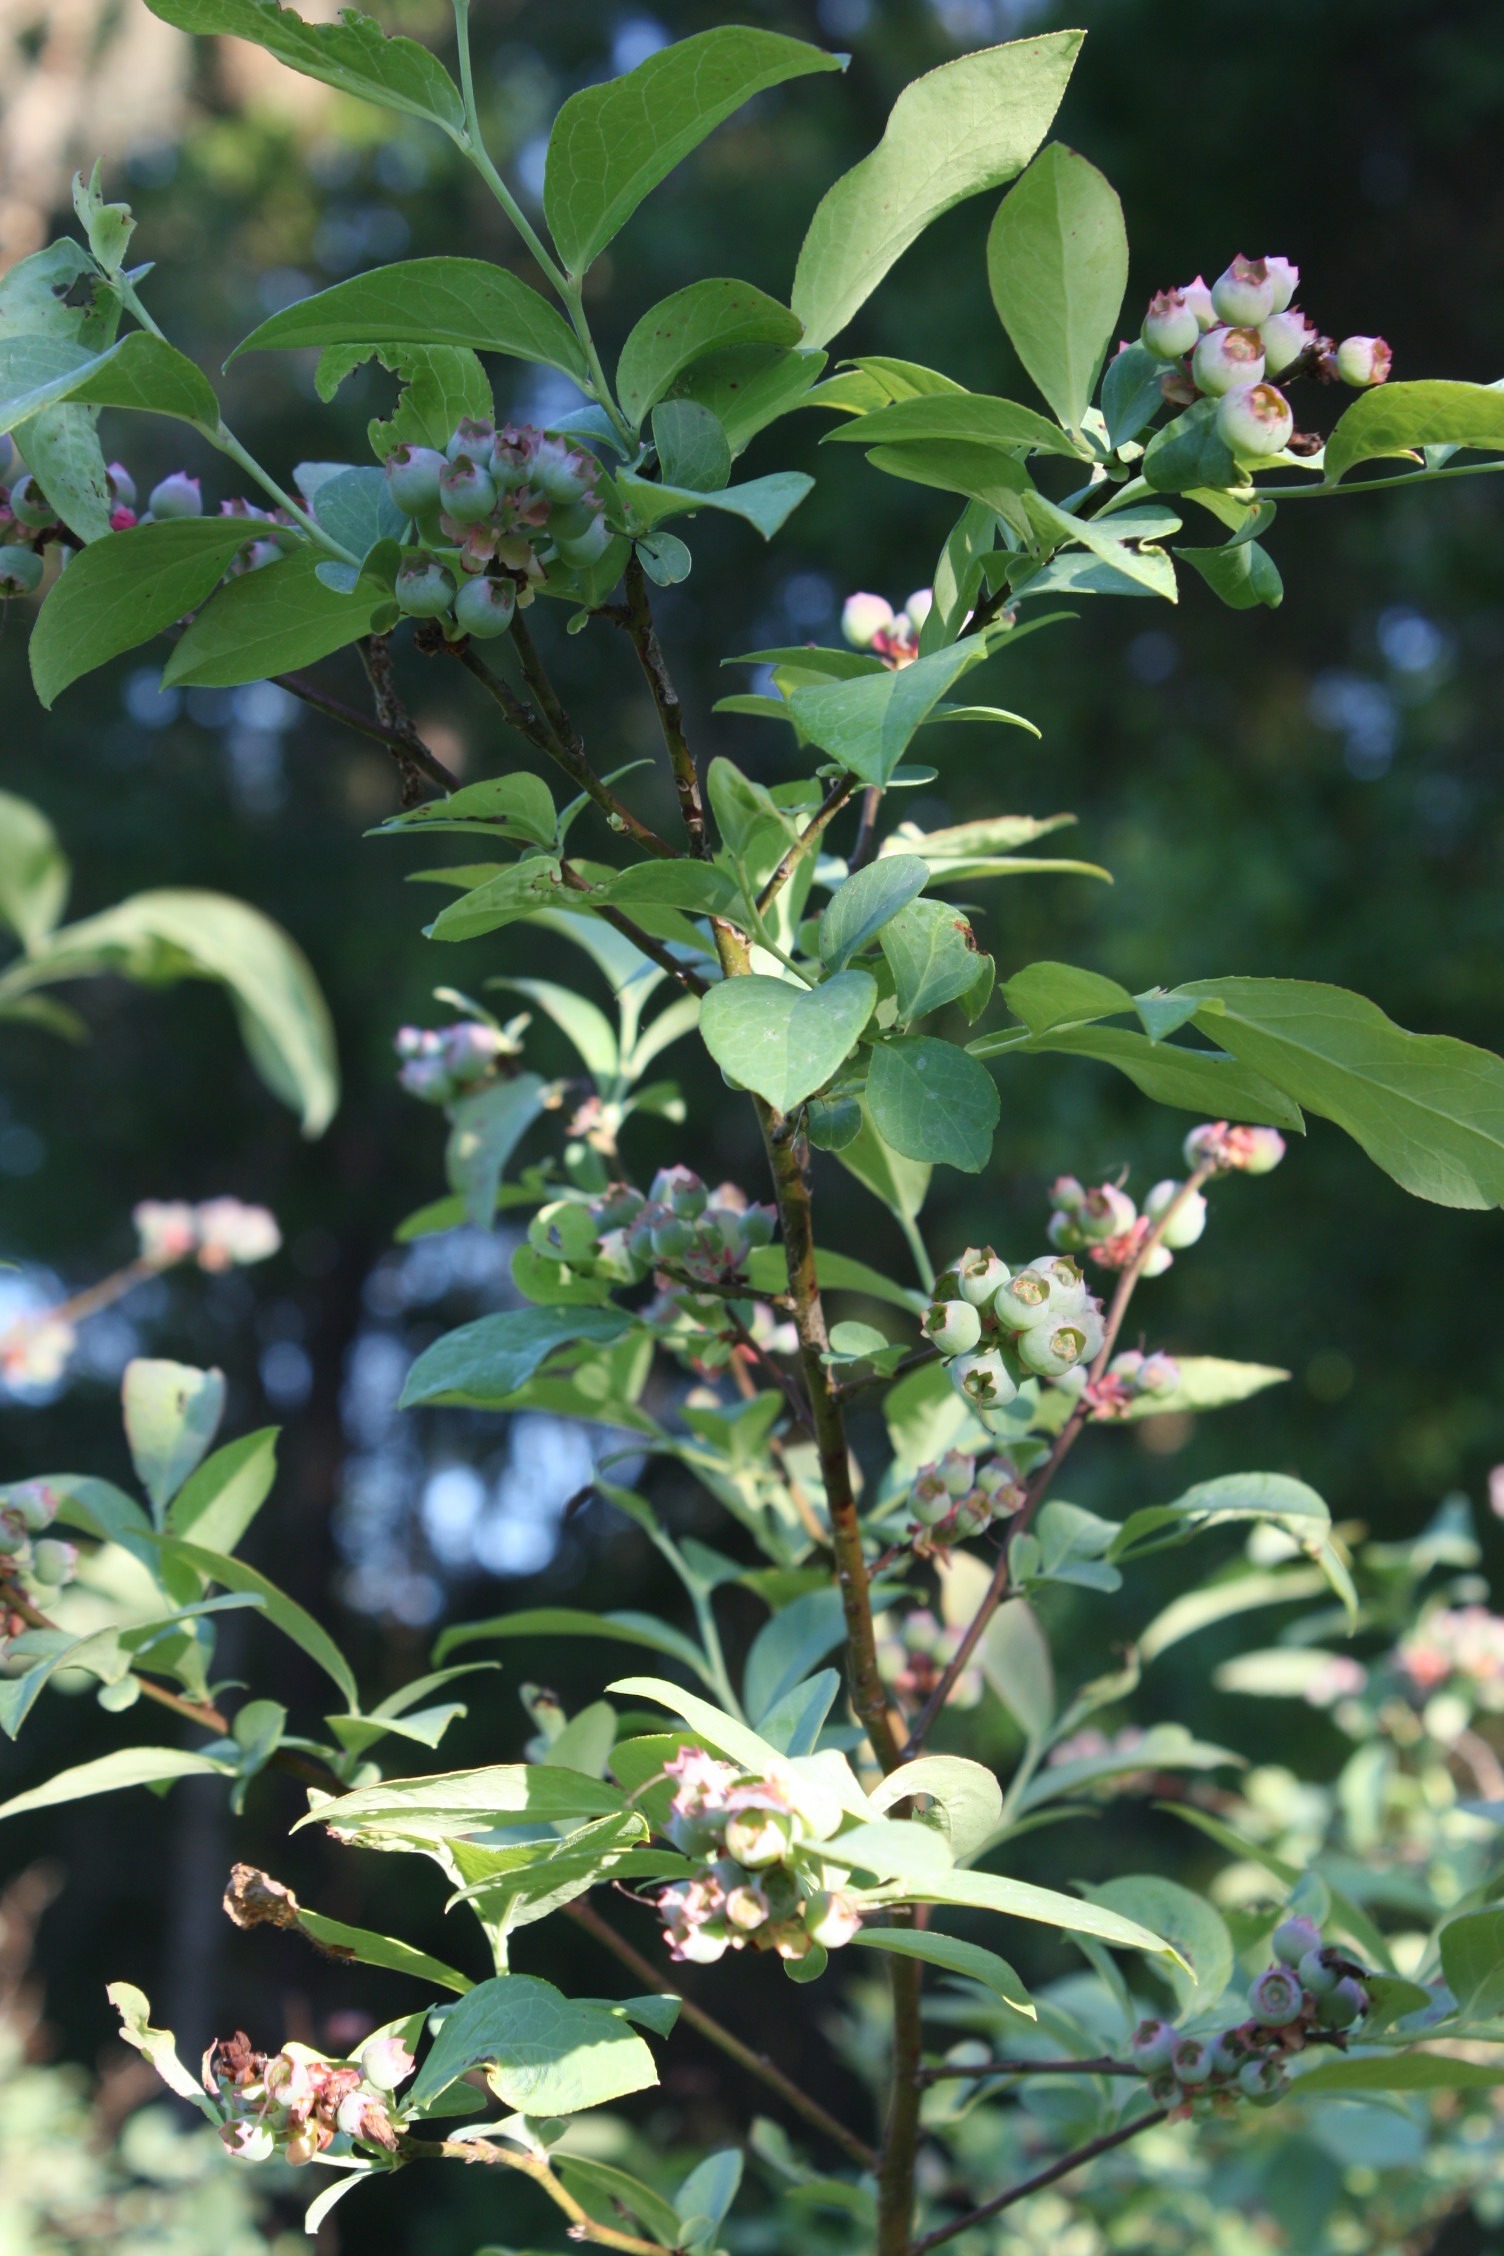
tree, plant, fruit, flower, food, produce, evergreen, botany, blueberries, shrub, turning, flowering plant, chokecherry, blueberry bush, woody plant, land plant, green blueberries